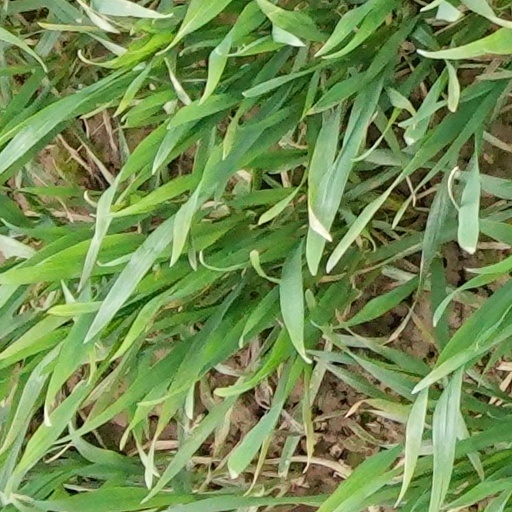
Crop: wheat